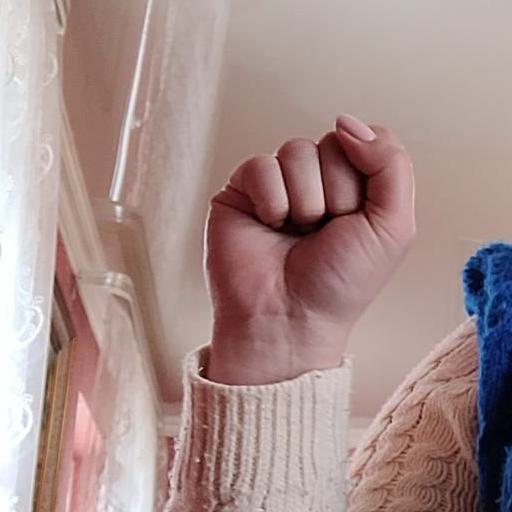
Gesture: fist